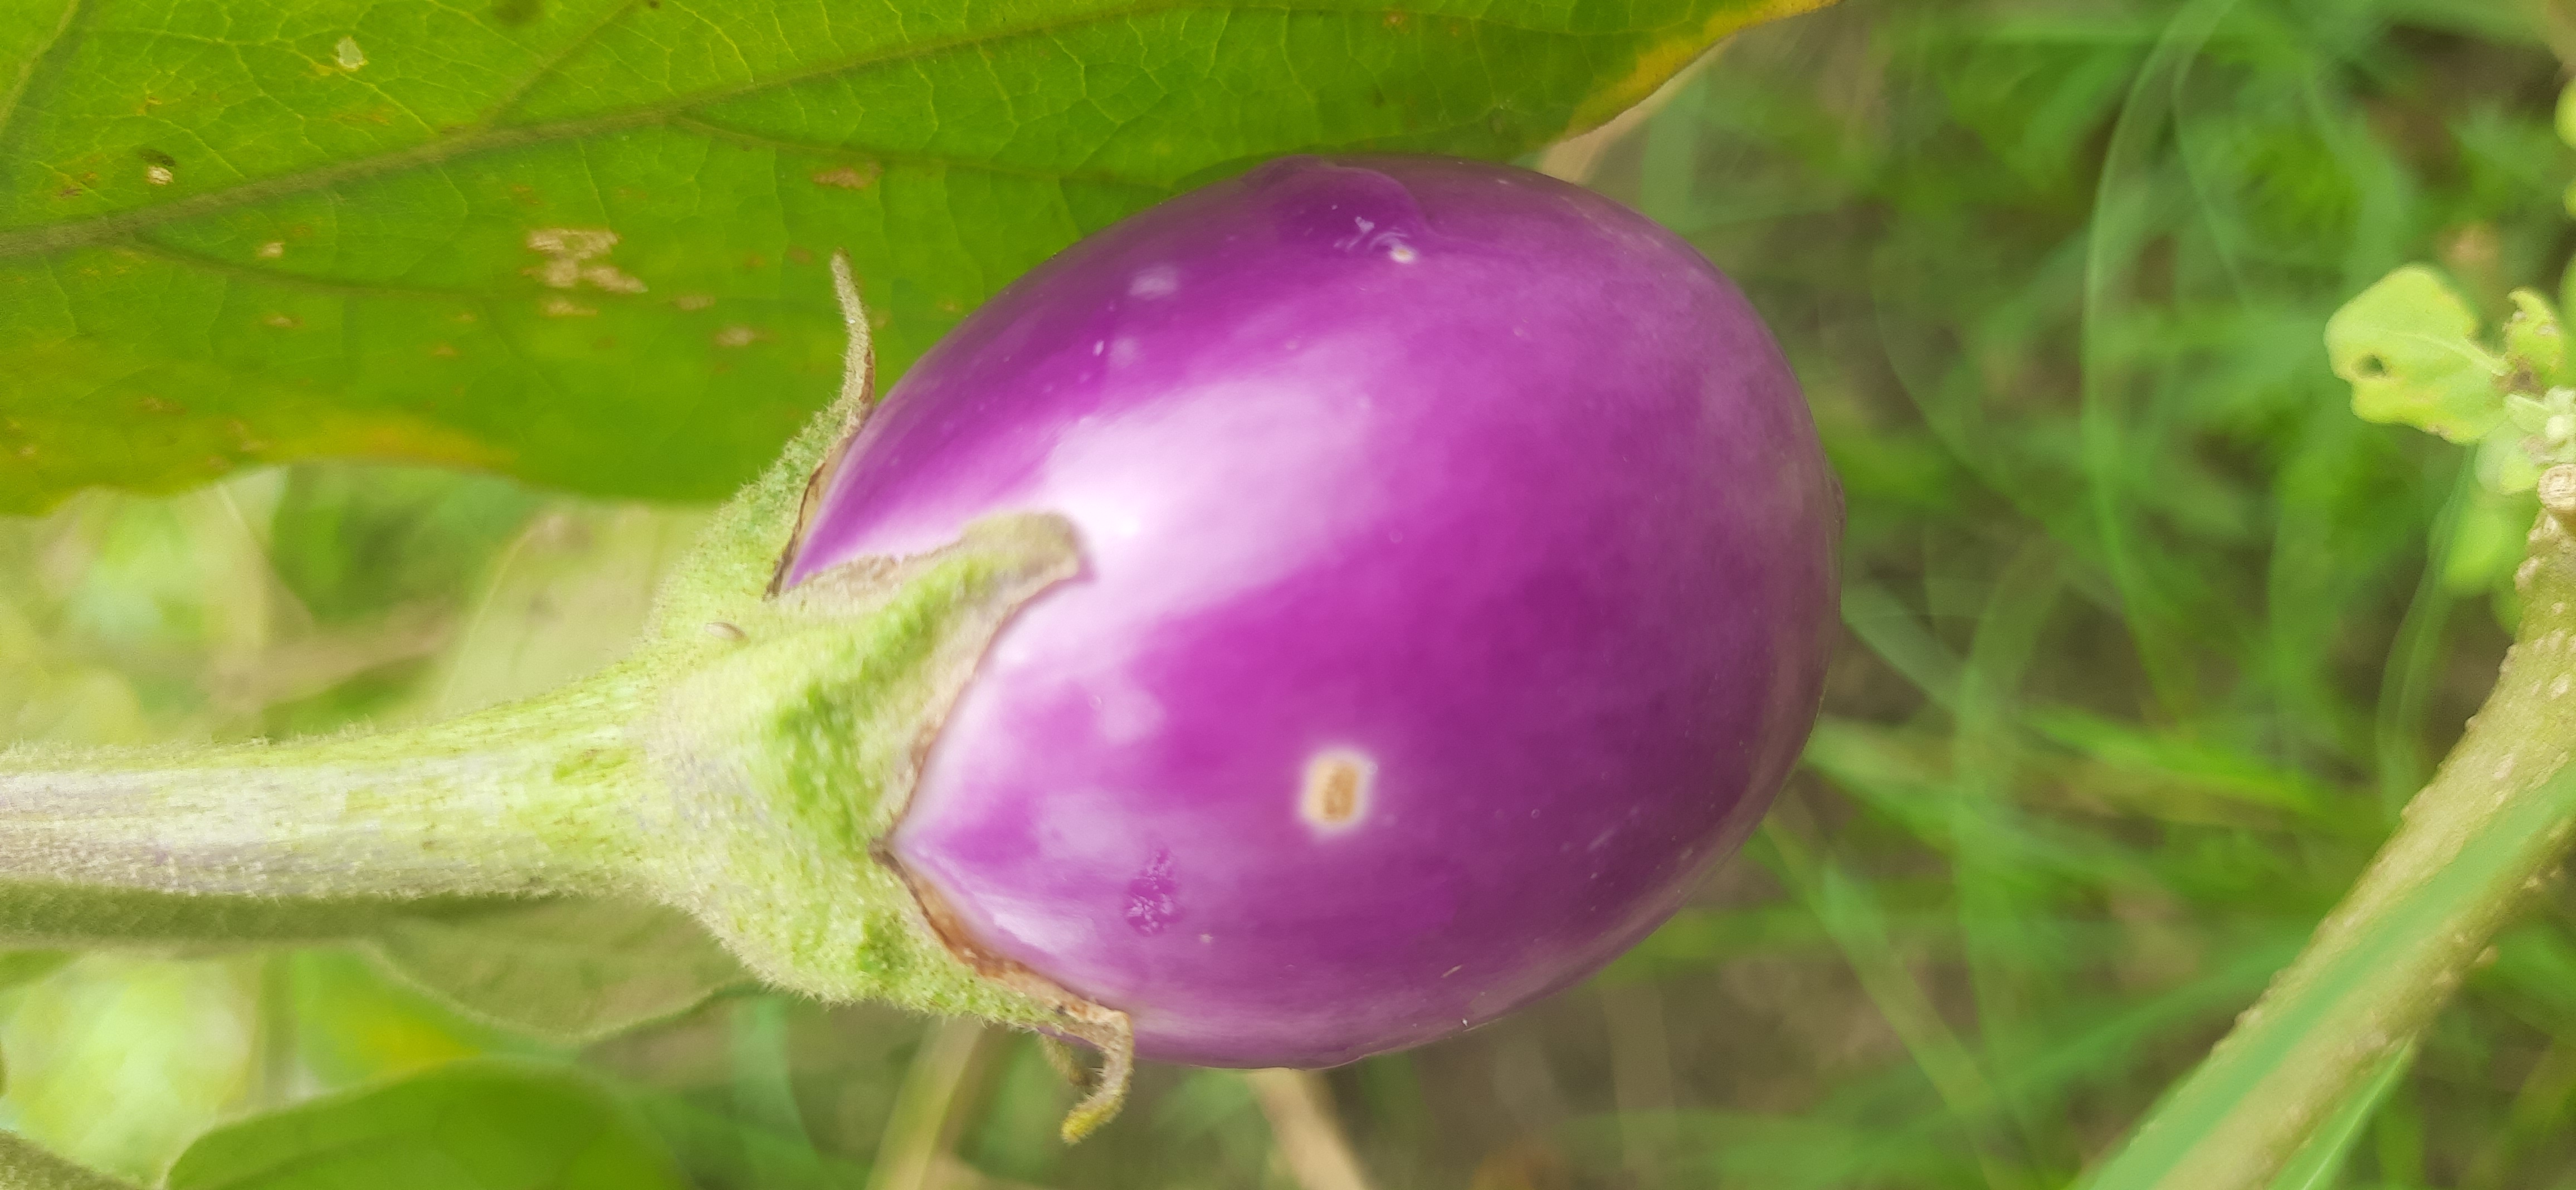
Label: Healty Brinjal